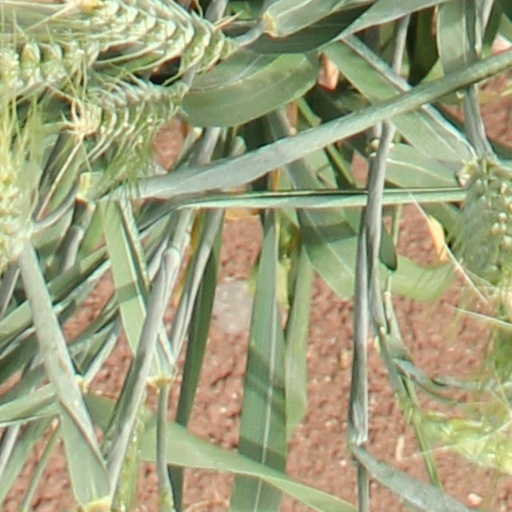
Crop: wheat